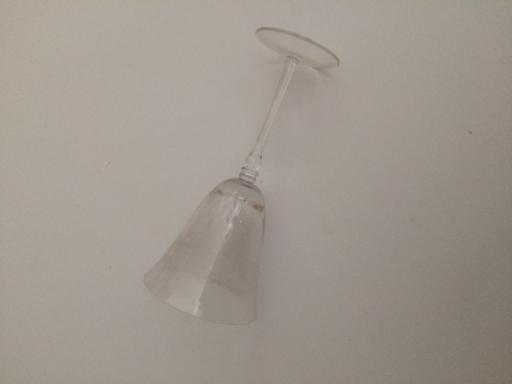
Waste category: glass